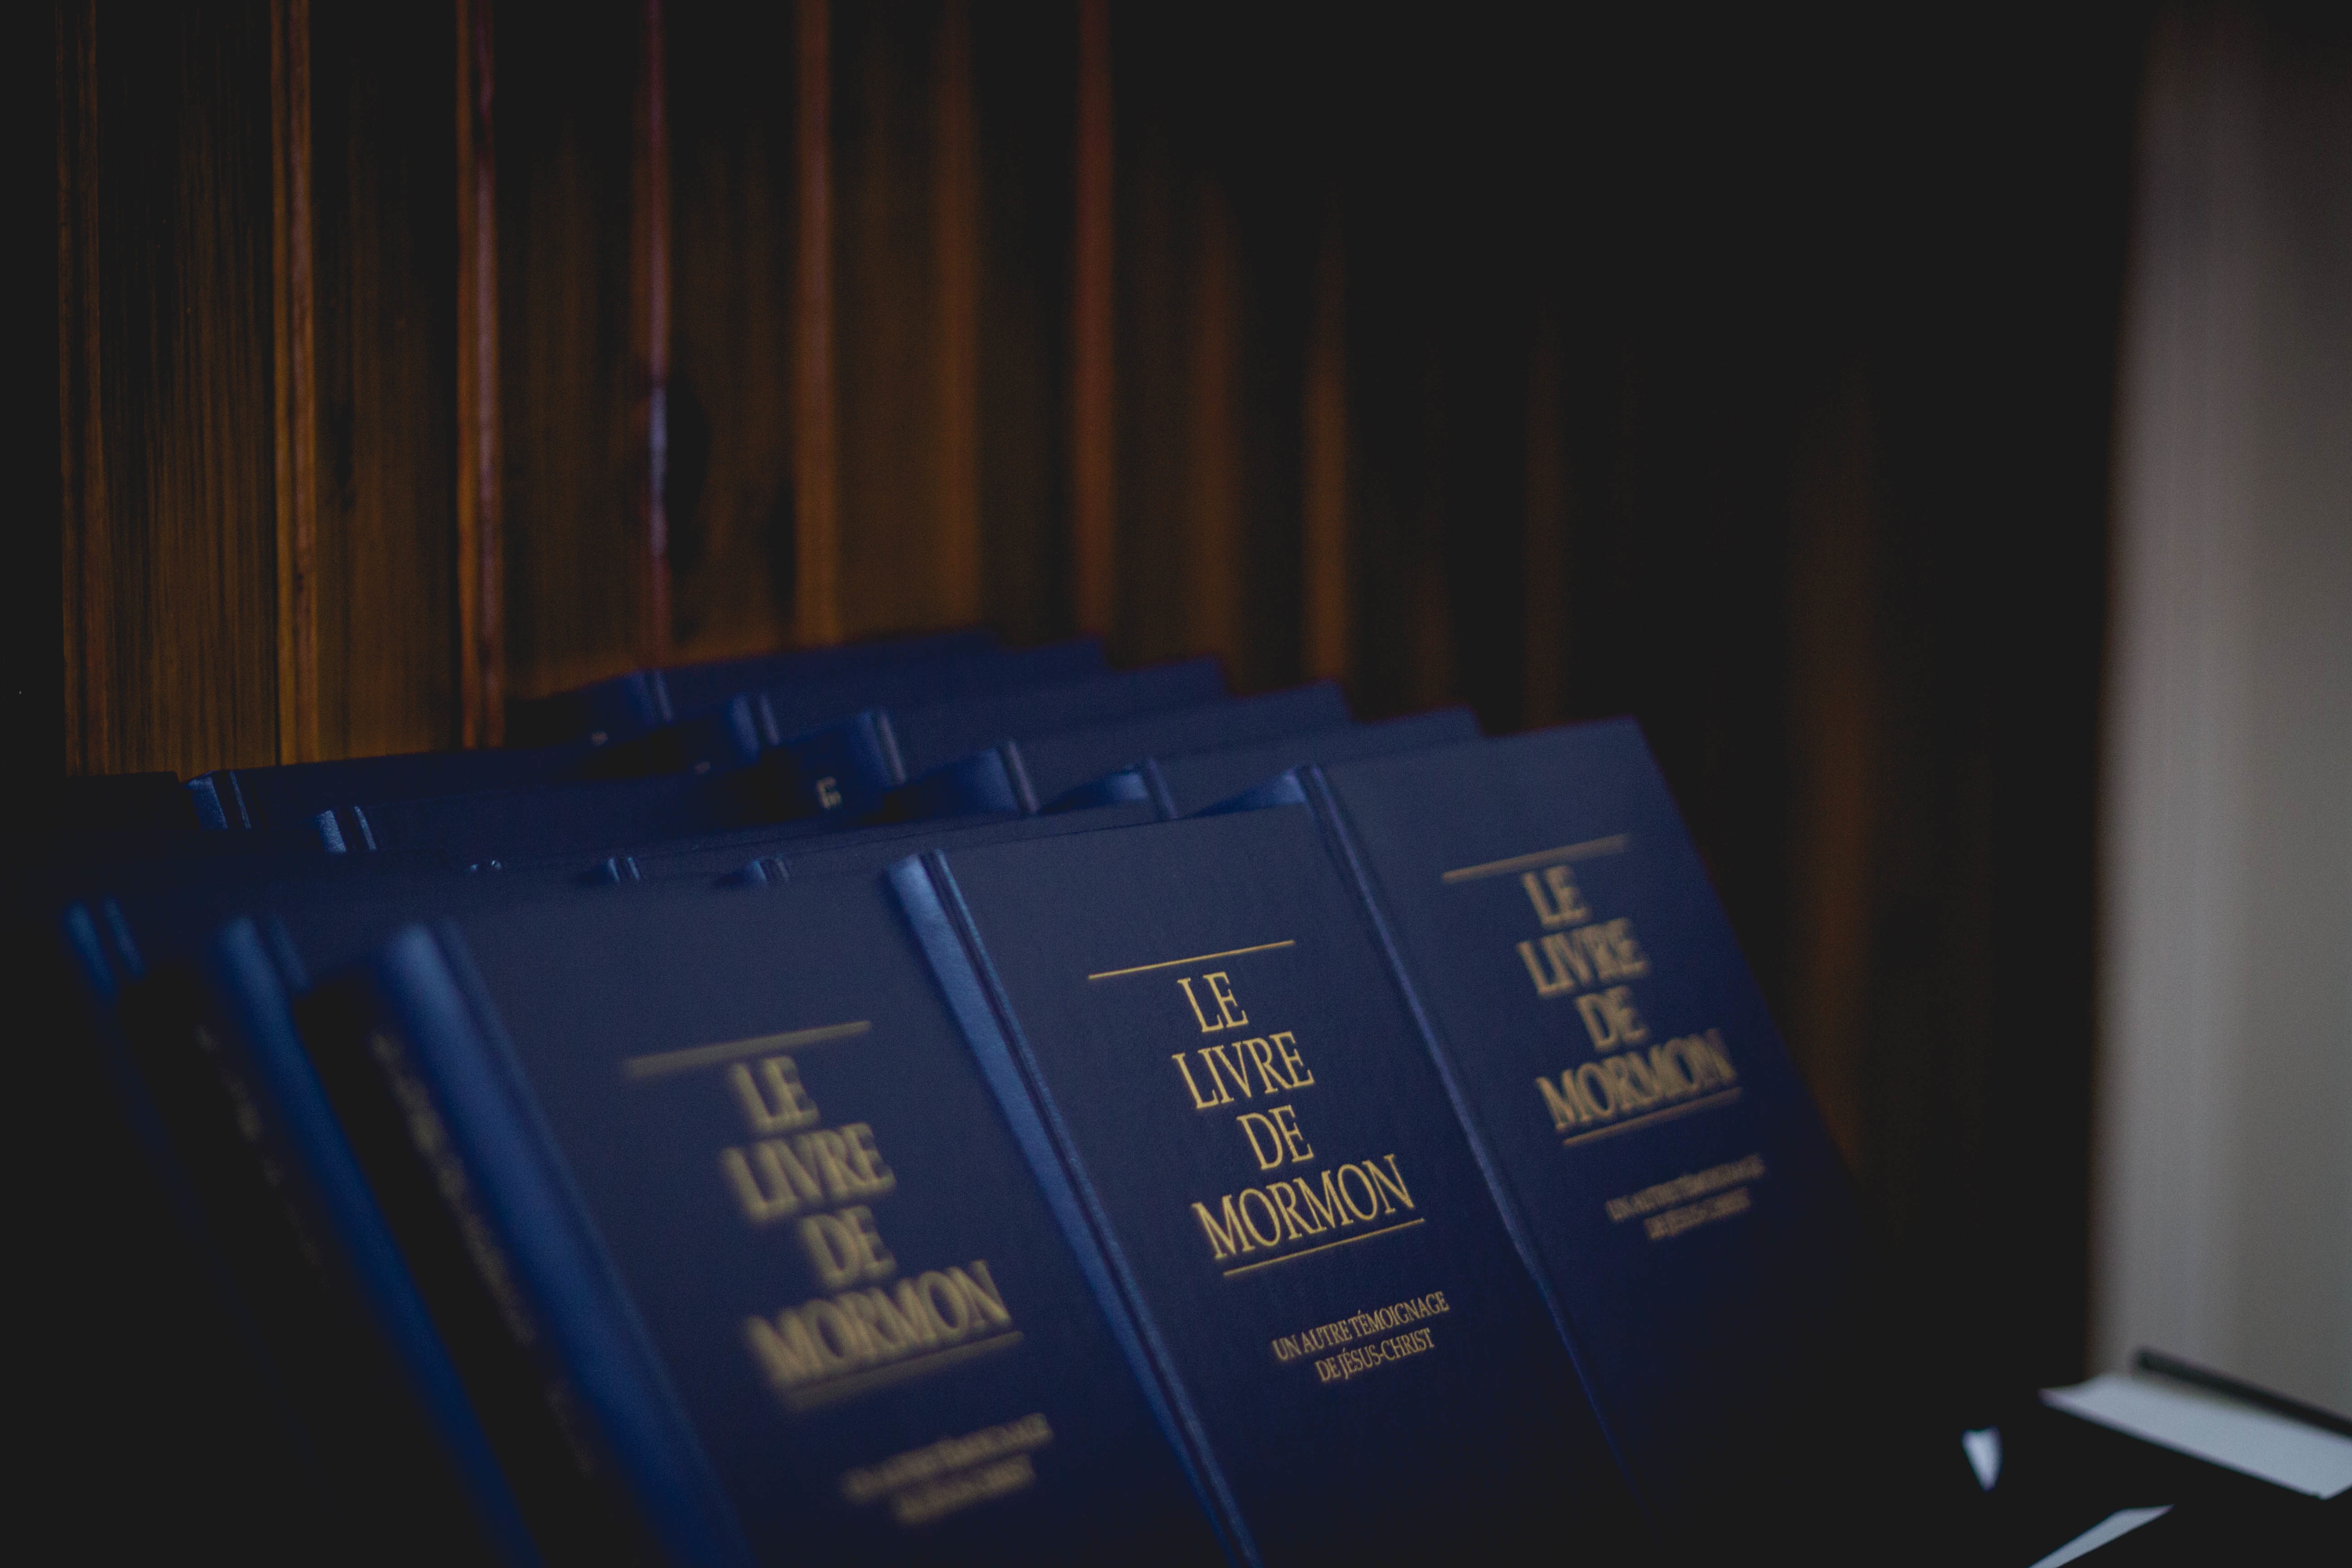
light, color, darkness, blue, screenshot